1912 racial conflict in Forsyth County, Georgia

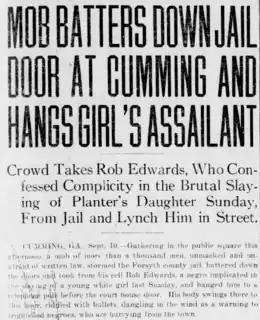
Headline and lead paragraph in "The Atlanta Georgian" of September 10, 1912, reporting the lynching of Rob Edwards

In Forsyth County, Georgia, in September 1912, two separate alleged attacks on white women in the Cumming area resulted in black men being accused as suspects. First, a white woman reportedly awoke to find a black man in her bedroom; then days later, a white teenage girl was beaten and raped, later dying of her injuries.